USCGC Red Wood

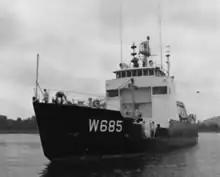
USCGC "Red Wood"

The ship had two Caterpillar D398A 12-cylinder diesel engines rated at each. These drove two four-bladed controllable-pitch propellers which were in diameter. Red-class ships had a maximum speed of . She had a bow thruster for increased maneuverability. This was driven by a power take-off from the starboard propulsion engine.